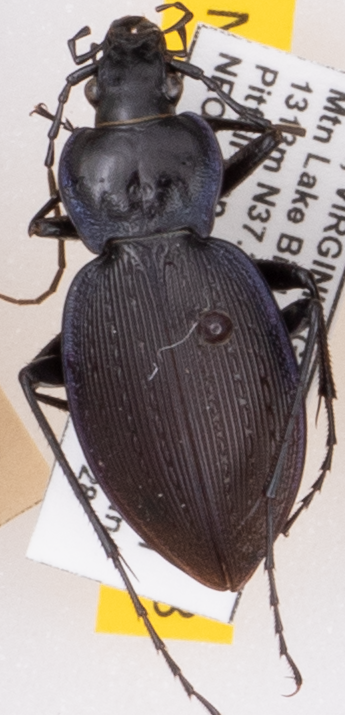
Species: Carabus goryi
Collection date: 2022-06-28
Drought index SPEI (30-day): -0.616
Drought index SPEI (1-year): -0.922
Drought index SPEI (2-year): -0.46